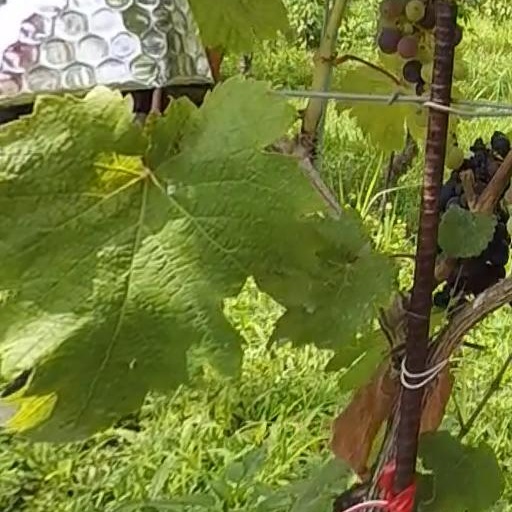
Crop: grape